Battle of Szőreg

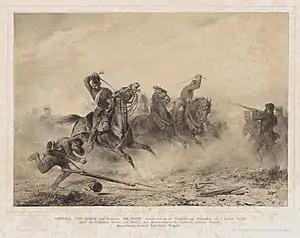
August Xaver Karl von Pettenkofen - Scene from the battle of Szőreg (05.08.1849)

But he remained inactive. Instead of this, Dembiński was thinking about how to retreat his troops. While the IV. corps led by General Guyon was already marching towards South, after an hour and a half of fighting, he started to pull them out one by one, and send them to Óbéba, leaving his troops without artillery support, and because he sent away also the ammunition, the Hungarian cannons, positioned on the dike, which were anyway inferior to the Austrian ones regarding their number and calibre, now remained without ammunition. The task of covering the retreat was given to the cavalry of General Arisztid Dessewffy.